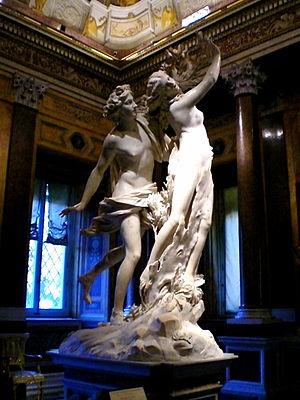
La Galerie Borghèse est un musée public situé dans le parc de la Villa Borghèse à Rome.
Scipione Caffarelli-Borghese est un cardinal italien du XVIIᵉ siècle. Sa mère était la sœur du pape Paul V et il était parent du cardinal Giambattista Leni.
La collection Borghèse est une collection de sculptures romaines, de tableaux des Vieux Maître et d'art moderne constituée par la famille Borghese, et notamment par le cardinal Scipione Caffarelli-Borghese, à partir du XVIIᵉ siècle. Elle comprend de grandes collections de Caravage, de Raphaël, de Titien et d'art de la Rome antique. Les Borghese ont aussi acheté de nombreuses œuvres aux principaux peintres et aux sculpteurs de leur époque, et Scipione Borghese a commandé deux bustes-portraits au Bernin. La majeure partie de la collection est demeurée intacte et est exposée à la Galerie Borghèse, même si une partie importante des sculptures classiques a été vendue sous la contrainte au musée du Louvre en 1807.